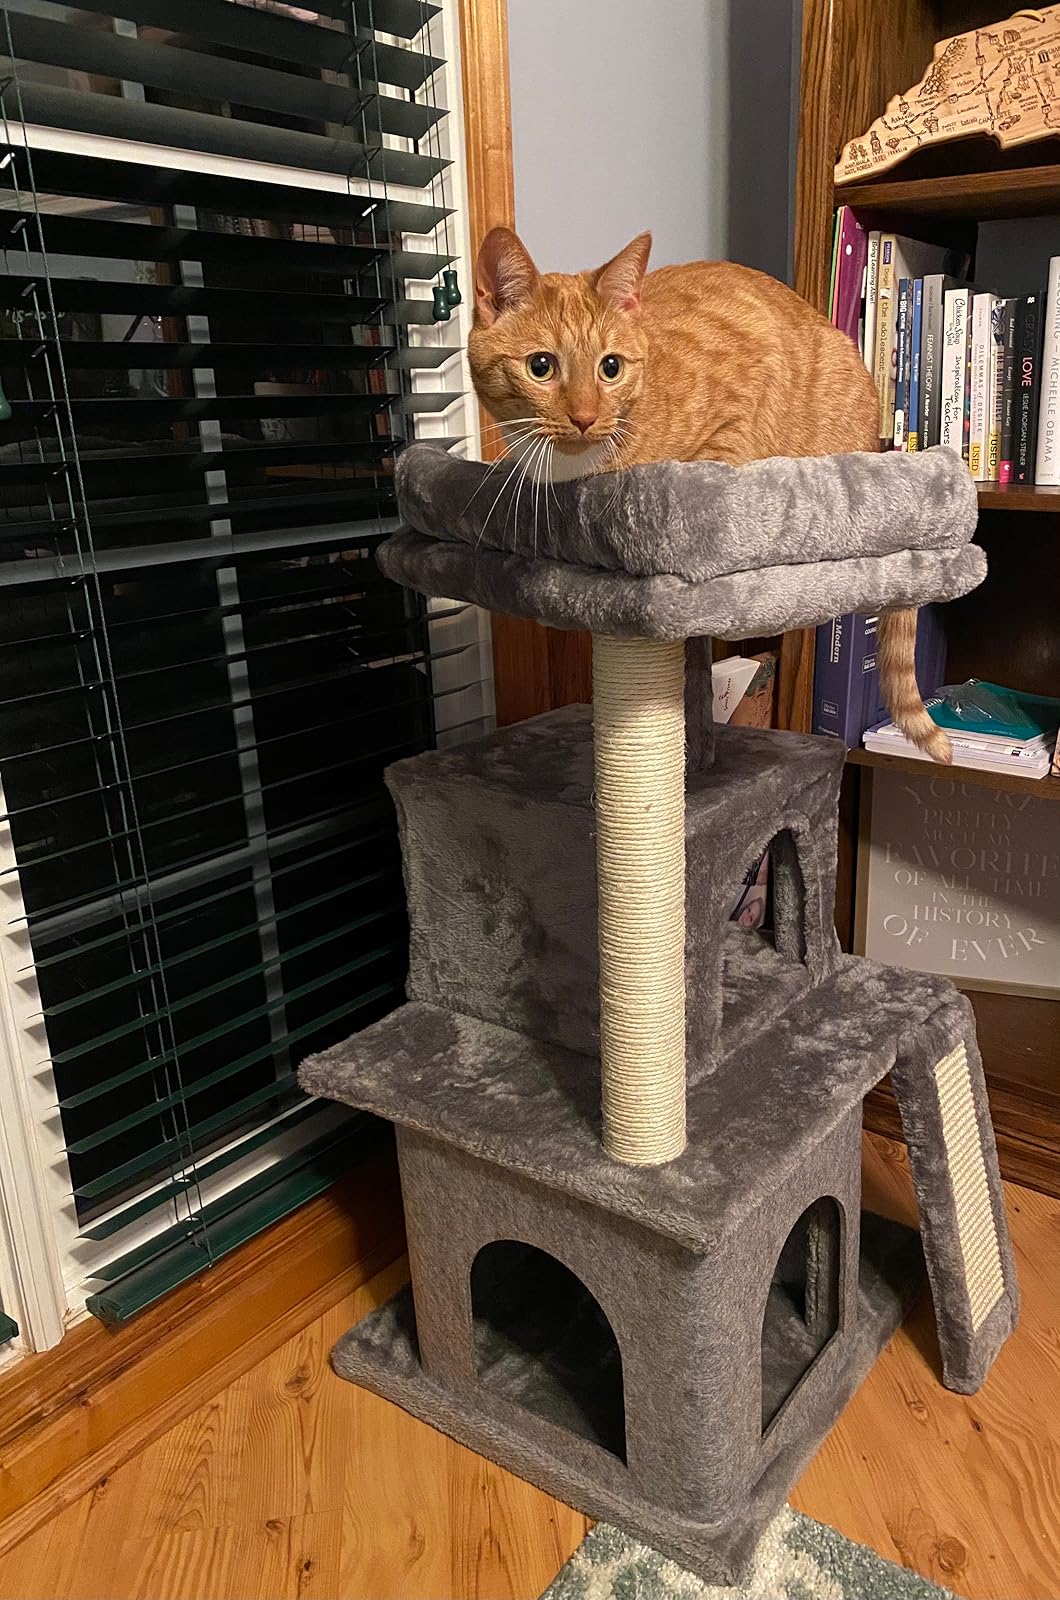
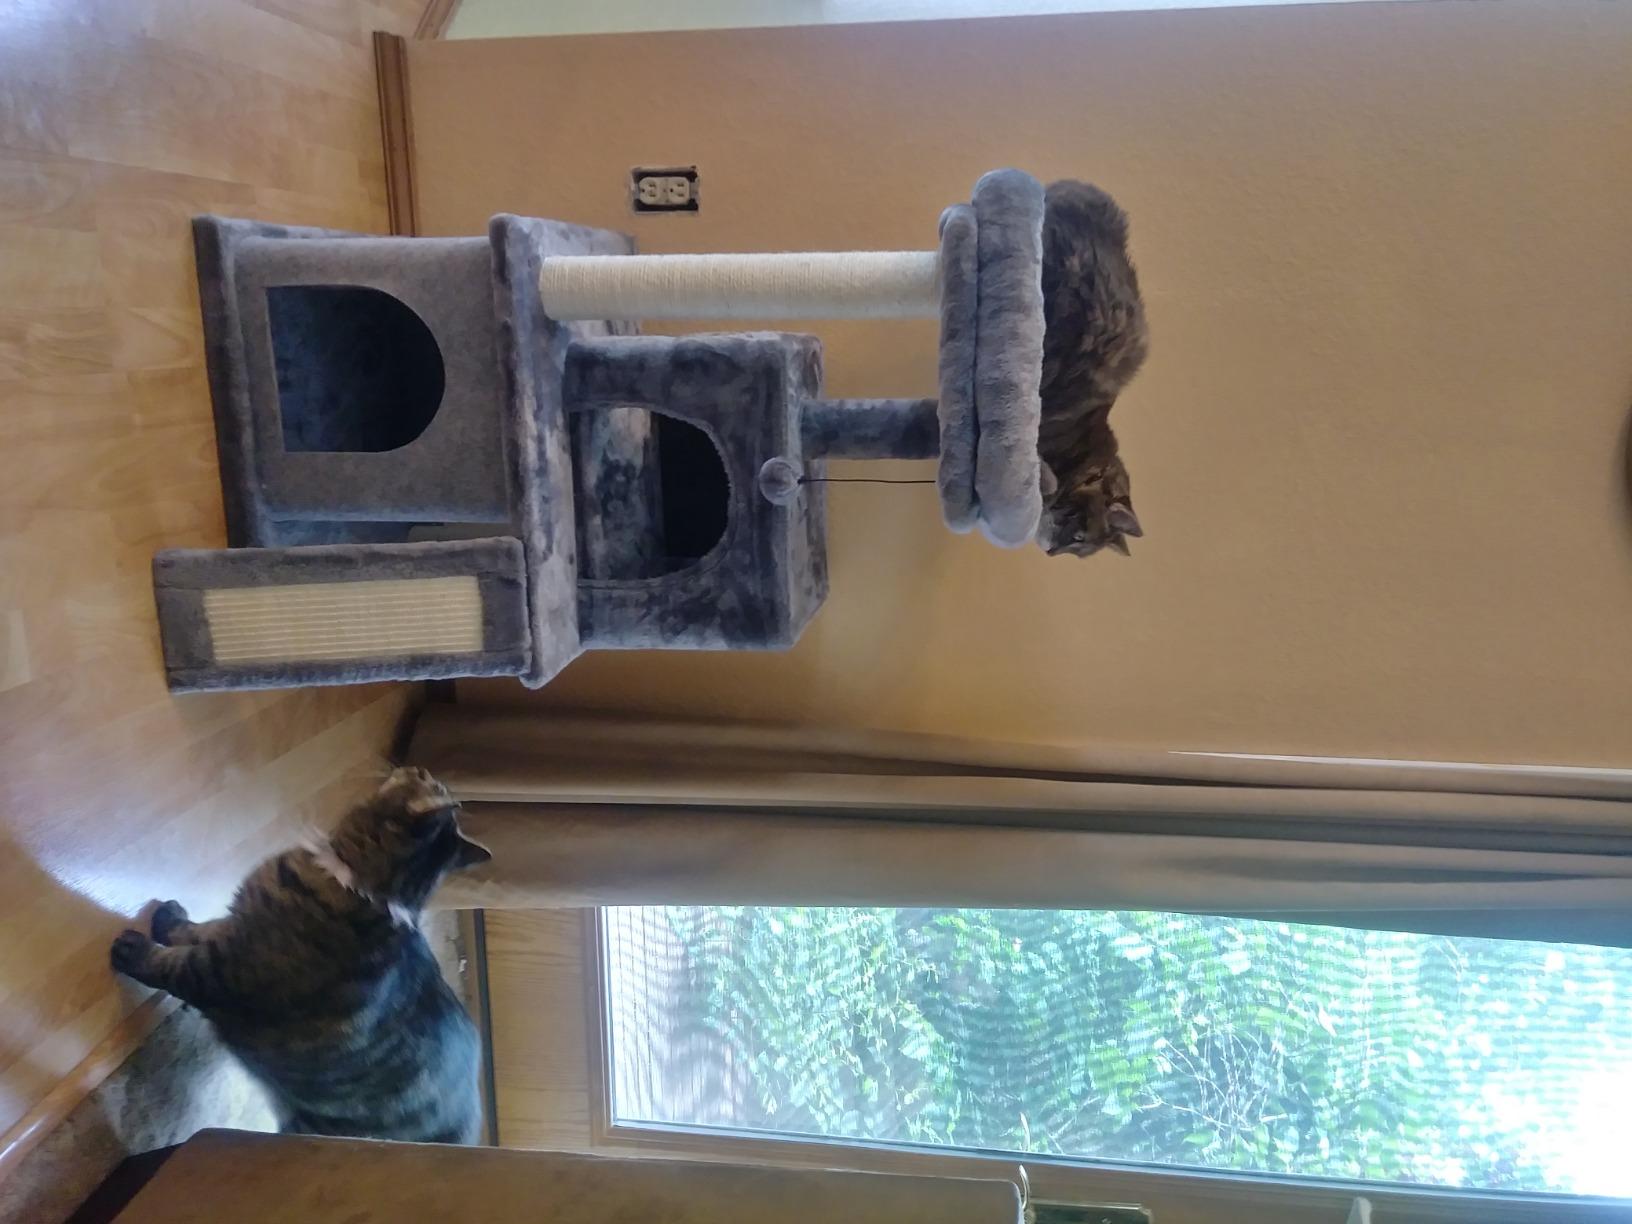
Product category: items_cat tree
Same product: yes